Carl Anton Larsen

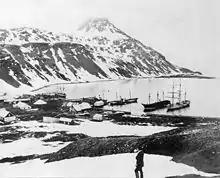
Grytviken in 1914

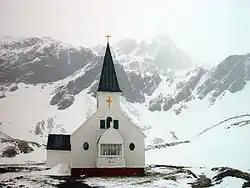
The Norwegian Lutheran Church in Grytviken (built in 1913)

In 1904, Larsen settled on the British island of South Georgia in the Antarctic, starting a new era of whaling. On Christmas Eve, 1904, he produced the first whale oil of the season in the newly built whaling station of Grytviken. With capital from Argentine, Norwegian and British sources, he founded the first Antarctic whaling corporation, the Compañía Argentina de Pesca (Argentine Fishing Company). Within a few years the Antarctic was producing about 70% of the world's whale oil.